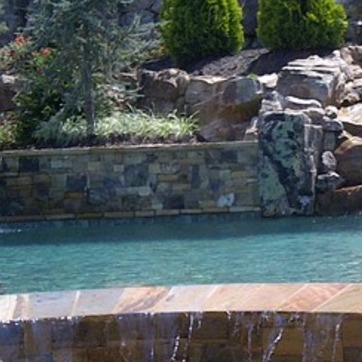
Material: stone